2007 PapaJohns.com Bowl

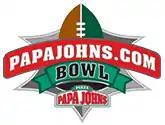
PapaJohns.com Bowl logo

The 2007 PapaJohns.com Bowl was a postseason college football match between the Southern Miss Golden Eagles and the Cincinnati Bearcats at Legion Field in Birmingham, Alabama. The University of Southern Mississippi represented Conference USA (which Cincinnati was once a member of) and the University of Cincinnati represented the Big East Conference. The game resulted in a 31–21 Cincinnati victory, which did not cover their 11-point spread. The payout for both teams was $300,000, the lowest payout among all college football bowl games.